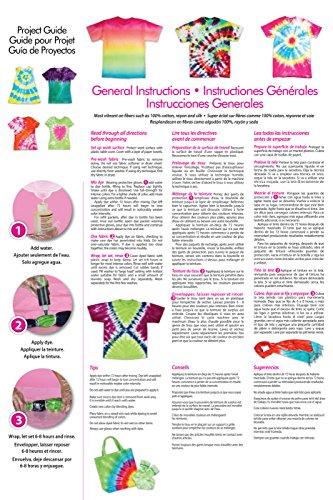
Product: Tulip One-Step 5 Color Tie-Dye Kits Ultimate, 1.5oz
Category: Toys & Games | Arts & Crafts | Craft Kits
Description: Kit contains: 5 bottles containing dye 1.50oz dye, 5 dye packets, 8 protective gloves, 40 rubber bands, full color inspiration/instruction guide.
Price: $10.34